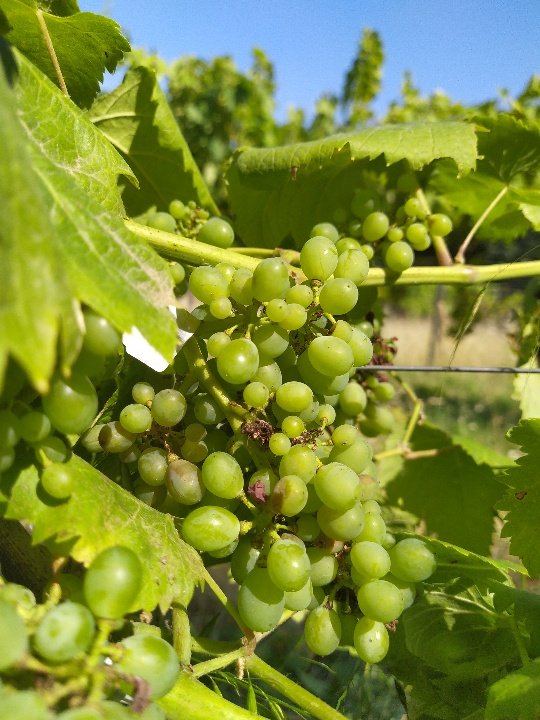
Berries visible: 115
Grape clusters: 3